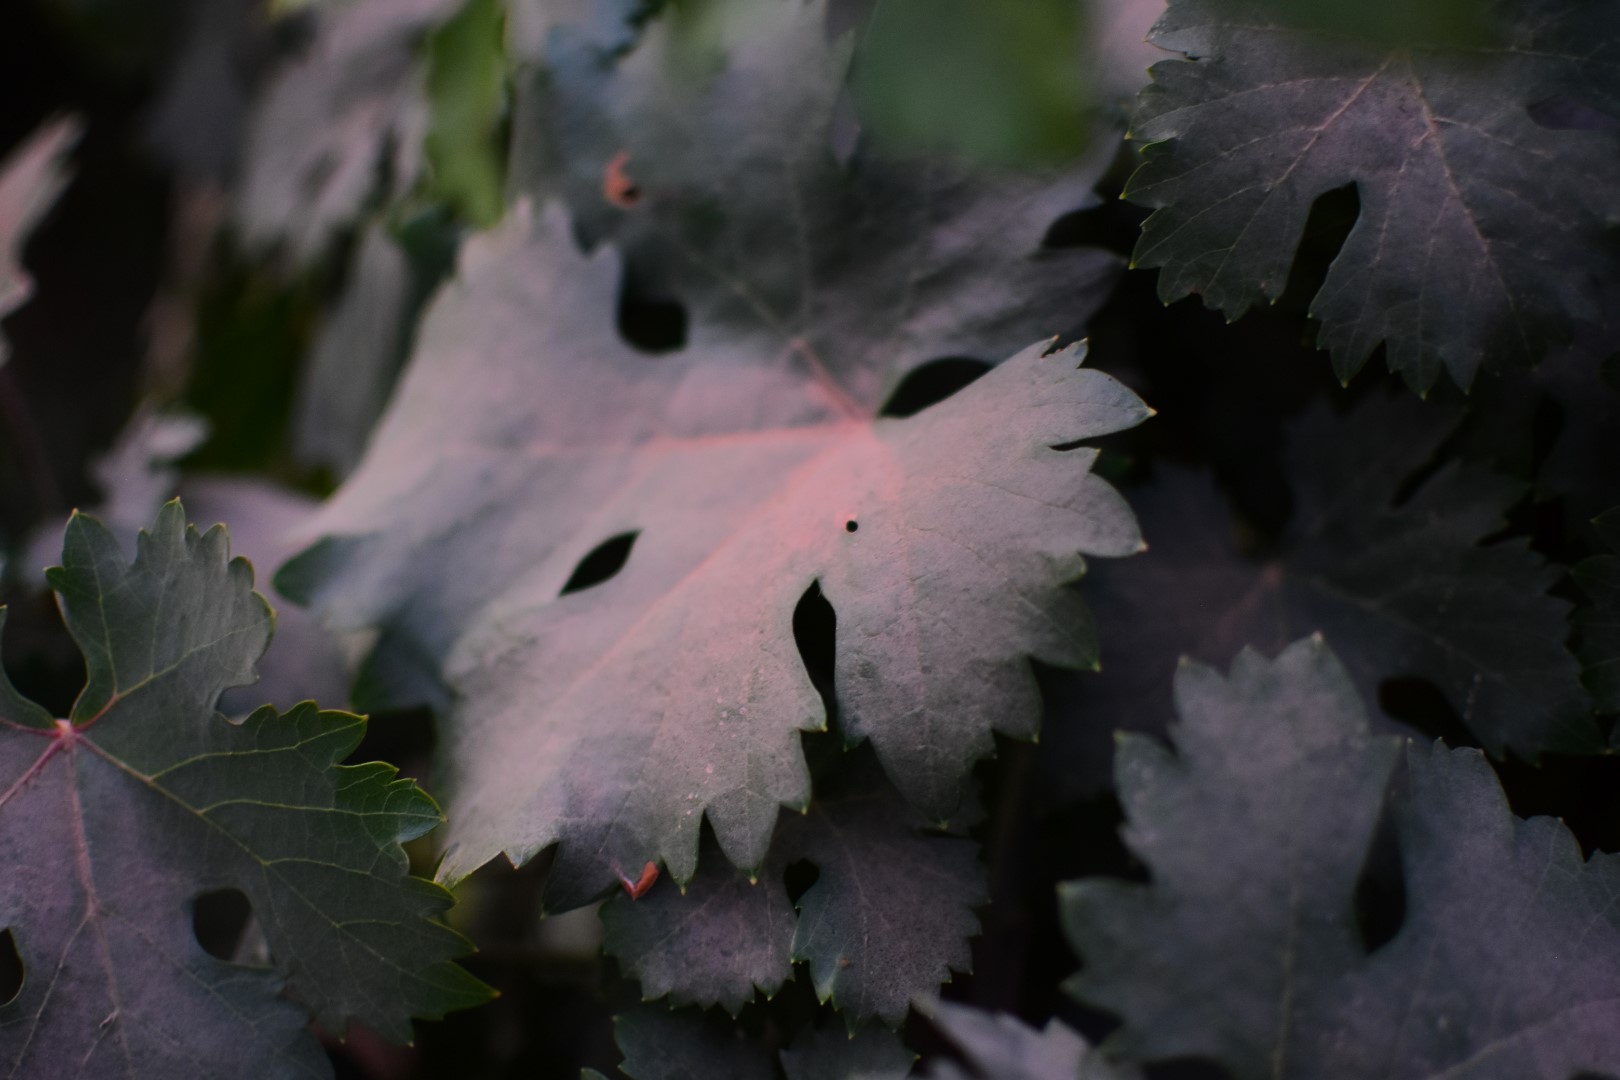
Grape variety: Aswud Balad